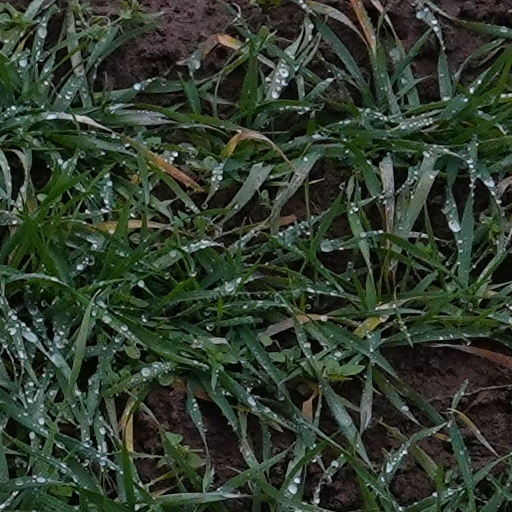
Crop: wheat